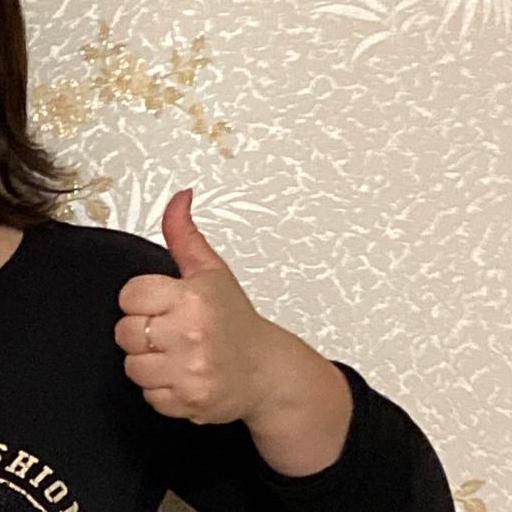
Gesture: like